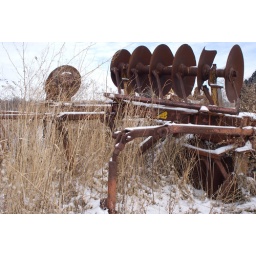
Random rusty equipment and machinery in a field where I take the dogs for a walk.